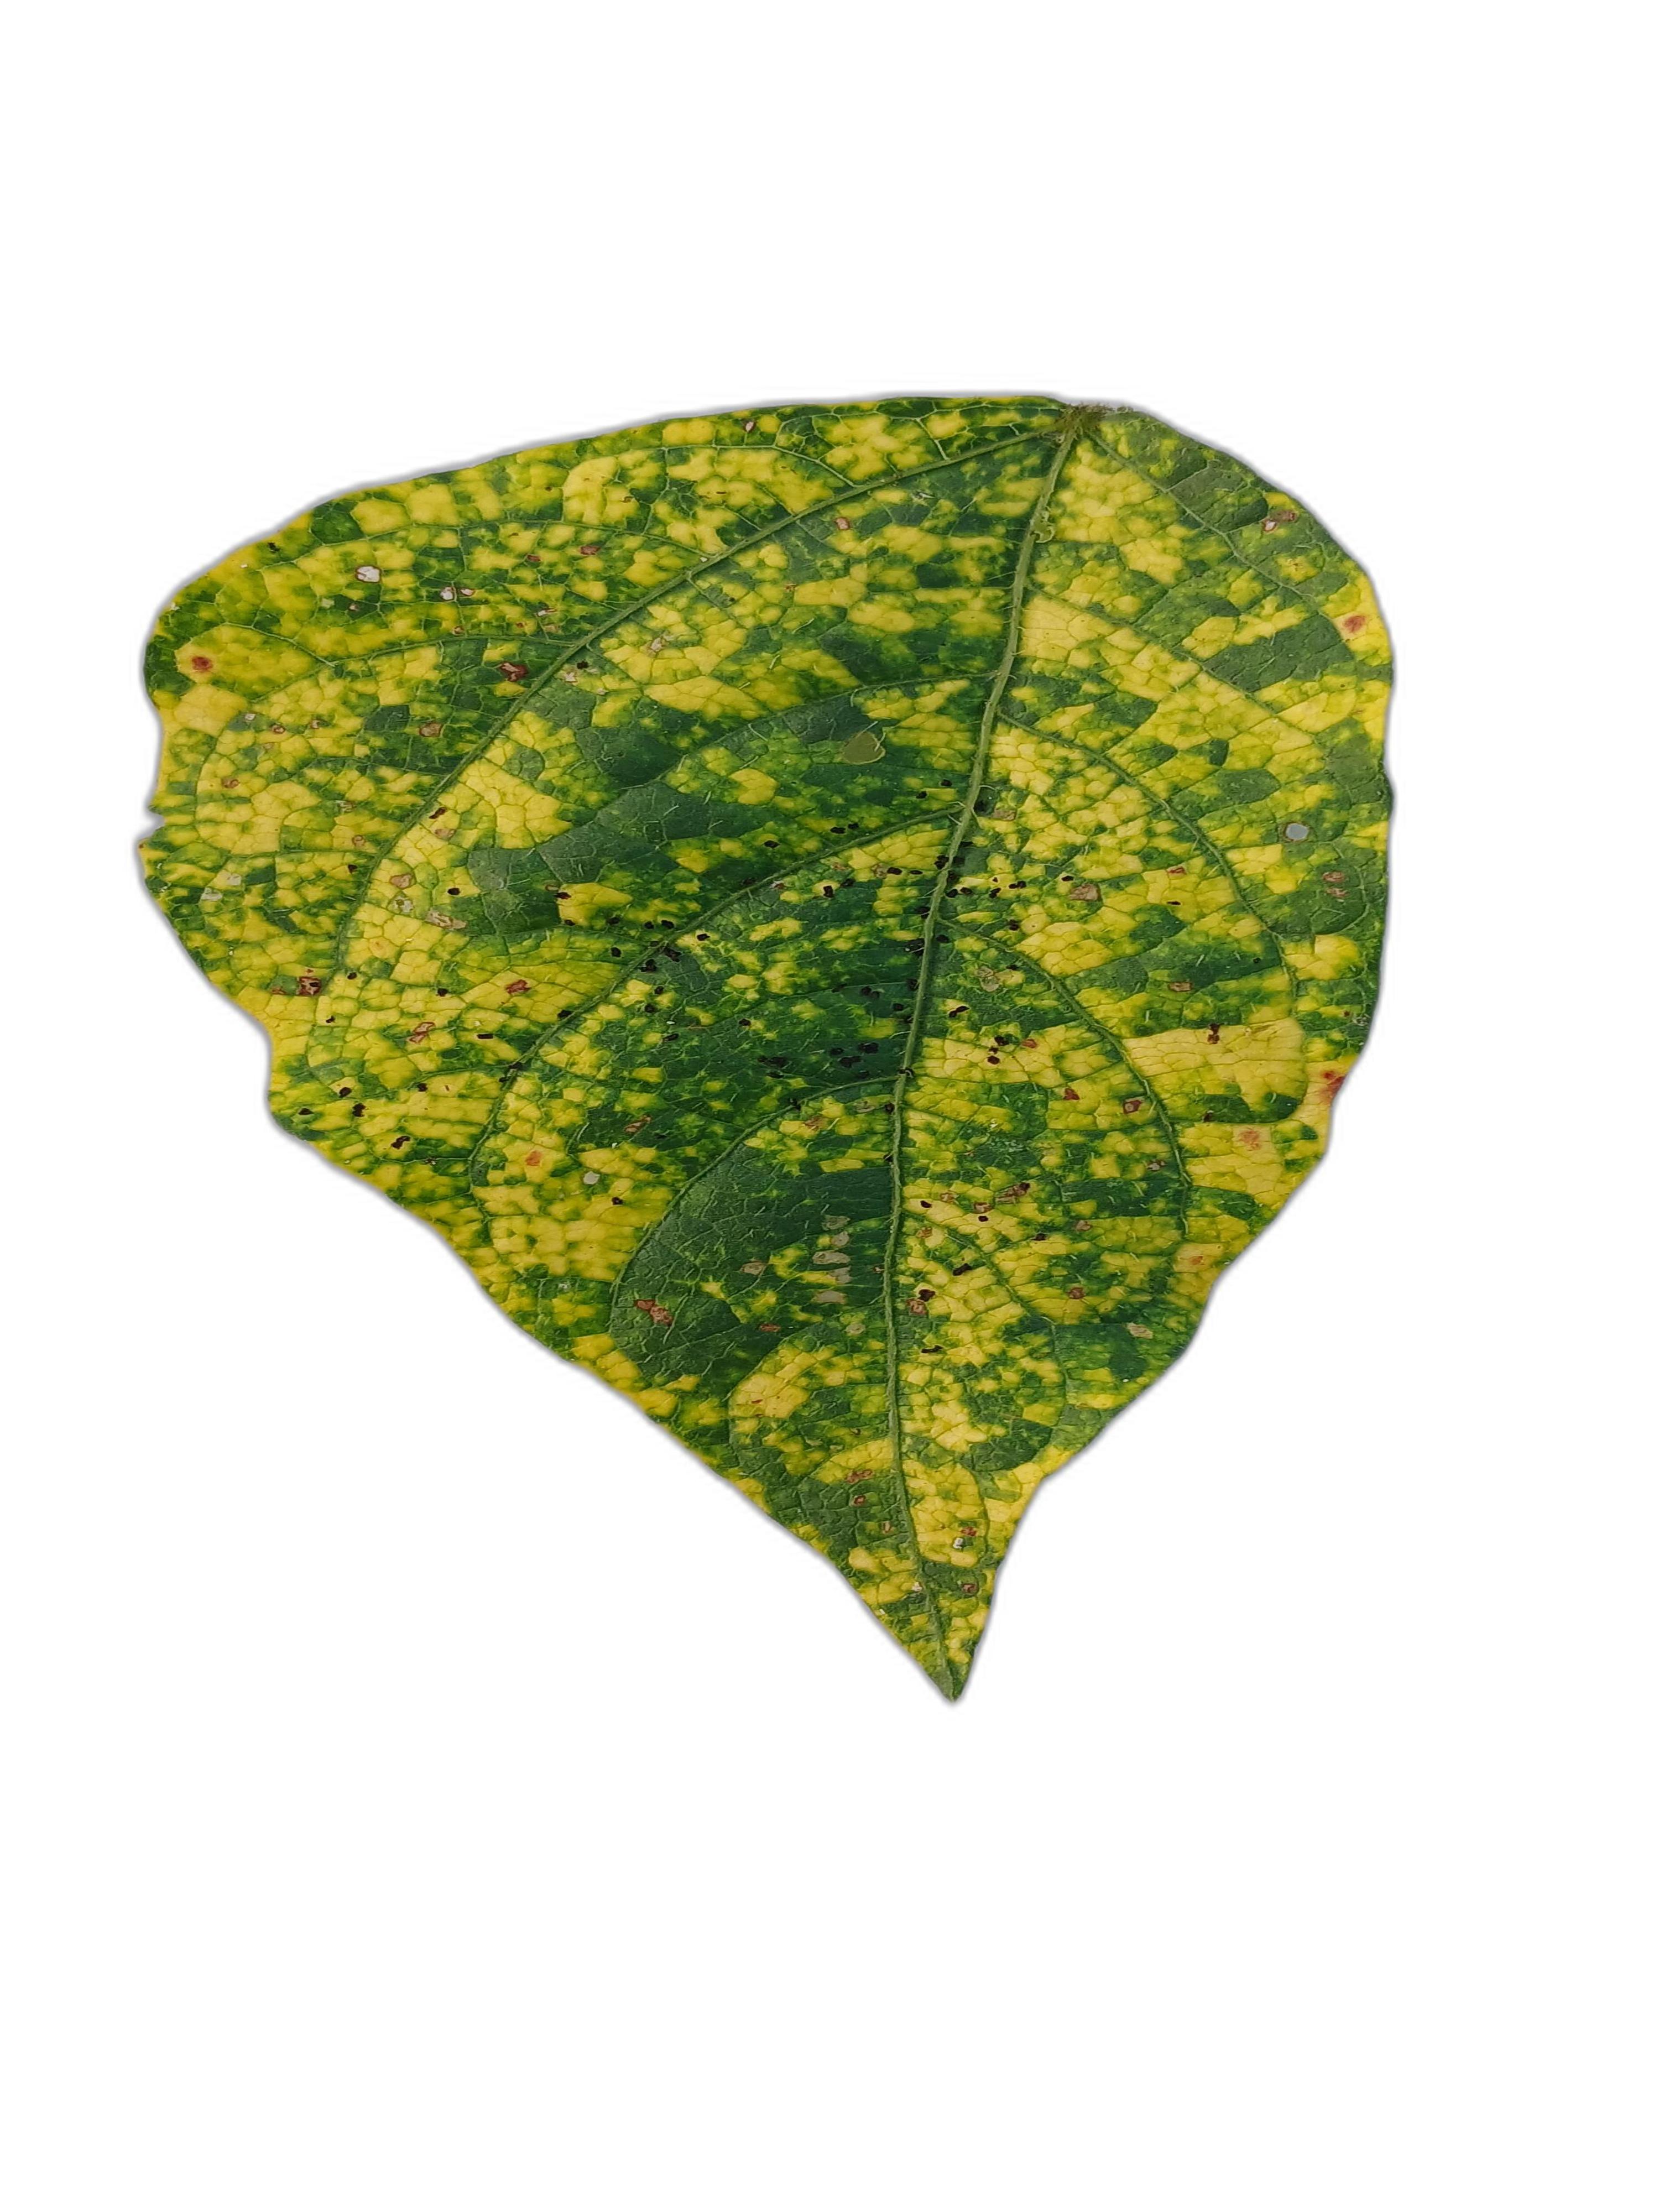
Label: Yellow Mosaic